Guerra de Empresas (2012)

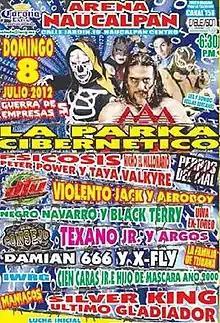
Official poster depicting (clockwise) Negro Navarro, Silver King, Cibernético, La Parka and Último Gladiador

Guerra de Empresas (2012) (Spanish for "War of the Promotions") was an annual professional wrestling major event produced by Mexican professional wrestling promotion International Wrestling Revolution Group (IWRG), which took place on July 8, 2012 in Arena Naucalpan, Naucalpan, State of Mexico, Mexico. The event focused on an eight-tag team tournament between representatives of IWRG, AAA, Desastre Total Ultraviolento (DTU), "La Familia de Tijuana" (FdT) and "Los Perros del Mal" (PdM) to underline the "War of the Promotions" concept. While wrestlers all represented their "home" promotion they had competed on IWRG events prior to this event, either through IWRG's working relationship with AAA or due to be in independent contractors and not signed exclusively with one specific wrestling promotion.